Tombolo

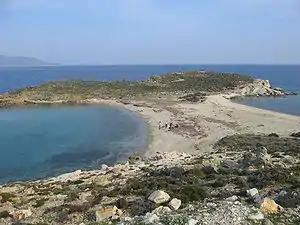
Tombolo near Karystos, Euboea, Greece

A tombolo is a sandy or shingle isthmus. It is a deposition landform by which an island becomes attached to the mainland by a narrow piece of land such as a spit or bar. Once attached, the island is then known as a tied island. The word "tombolo" is from the Italian "", meaning 'pillow' or 'cushion', and sometimes translated incorrectly as "ayre" (an ayre is a shingle beach of any kind).